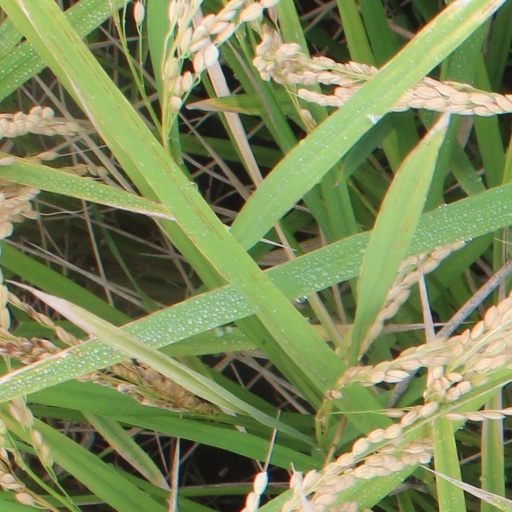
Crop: rice